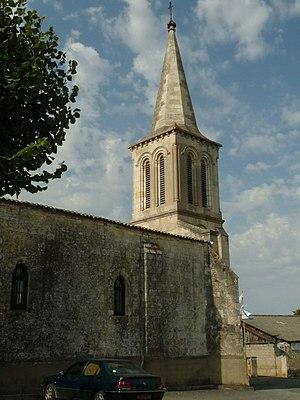
église de St-Germain-du-Seudre (17), France
Saint-Germain-du-Seudre est une commune du sud-ouest de la France, située dans le département de la Charente-Maritime. Ses habitants sont appelés les Saint-Germinois et les Saint-Germinoises.
Les églises de la Charente-Maritime présentent une grande diversité, d'une commune à une autre, et se distinguent par des styles et des périodes de construction différentes. De nombreux édifices témoignent cependant de l'épanouissement, aux XIᵉ et XIIᵉ siècles d'une forme d'art roman spécifique, appelée art roman saintongeais, caractérisée par une simplicité des formes et un décor sculpté, souvent très riche.